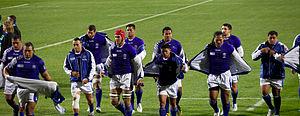
L'équipe des Samoa de rugby à XV participe à la coupe du monde de rugby à XV 2015, sa septième participation en huit épreuves.